Picornavirus

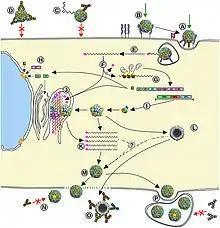
Picornavirus life cycle

The viral particle binds to cell surface receptors. Cell surface receptors are characterized for each serotype of picornaviruses. For example, poliovirus receptor is glycoprotein CD155, which is special receptor for human and some other primate species. For this reason, poliovirus could not be made in many laboratories until transgenic mice having a CD155 receptor on their cell surfaces were developed in the 1990s. These animals can be infected and used for studies of replication and pathogenesis. Binding causes a conformational change in the viral capsid proteins, and myristic acid is released. The acid forms a pore in the cell membrane through which RNA is injected.